In Our Own Way

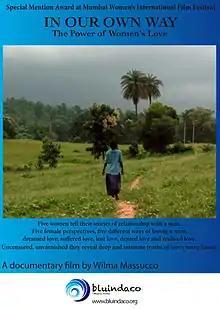
Poster

In Our Own Way is a 2013 documentary written, directed and produced by Italian director , telling a story of five women and their relationship with men. The project received Special Mention Award at the Mumbai Women's International Film Festival 2013. Five women tell their stories of relationships with a man – uncensored, unvarnished they reveal deep and intimate truths of love's many facets. Five female perspectives, five different ways of loving a man: dreamed love, suffered love, lost love, denied love and realized love.